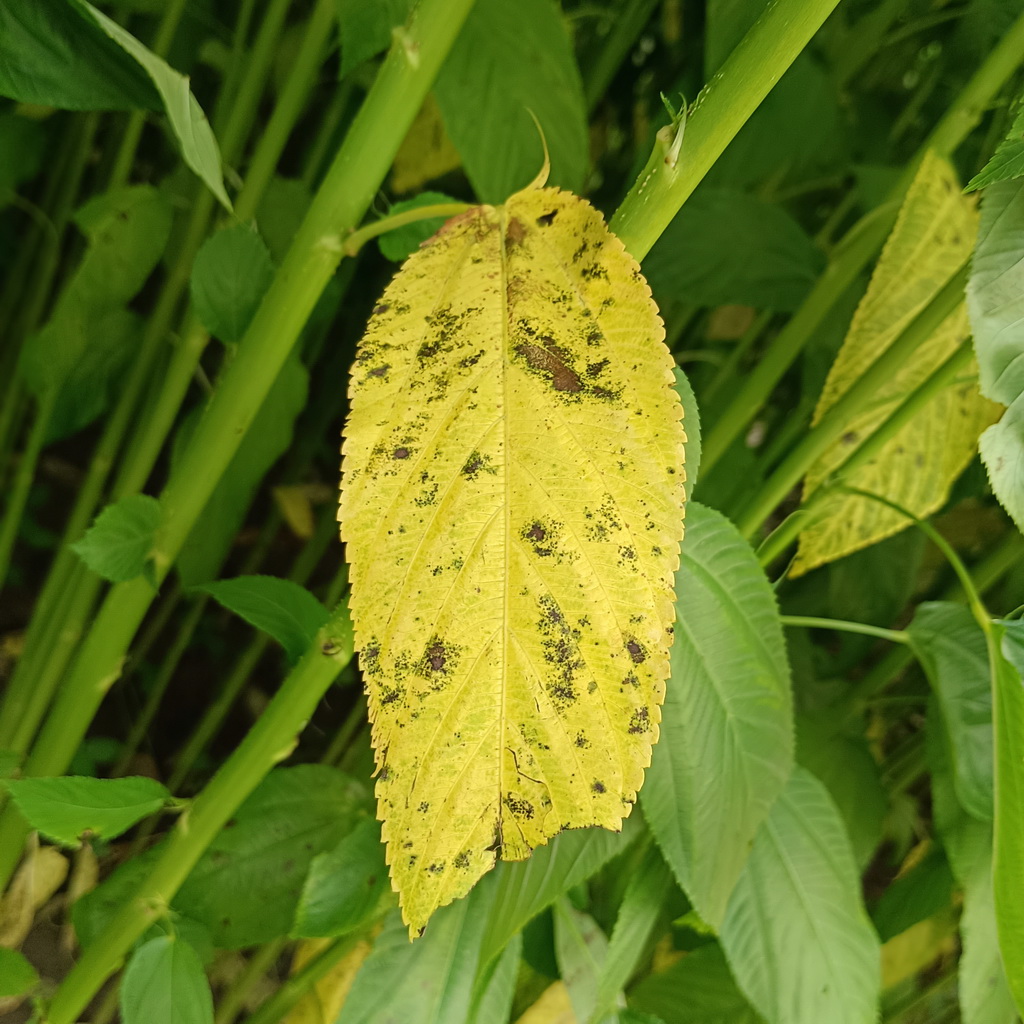
Label: Mosaic